Andra Franklin

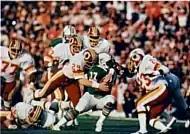
Franklin ("middle") rushing the ball in Super Bowl XVII

From Anniston, Alabama, Franklin played at the University of Nebraska–Lincoln from 1977 through 1980, rushing for 1,738 yards and 10 touchdowns. He was selected in the second round of the 1981 NFL draft (56th overall) by the Dolphins, and played under head coach Don Shula.